Girl Scouts of Jamaica

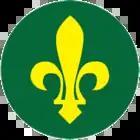

The traditional fleur-de-lis is presented in Jamaican national colours. The fleur-de-lis is significant in two ways. In ancient Christian culture it was used to represent the Holy Trinity. In scouting it signifies the three-fold promise: "Duty to God", "Service to Man", "Obedience to the Law".